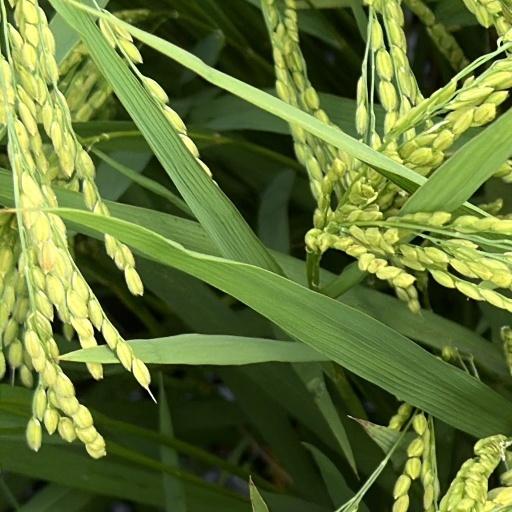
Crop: rice